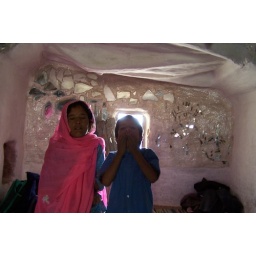
notice, if you will, the multi-fractured shiny glass embedded in t he wall behind